Birth of a New Man

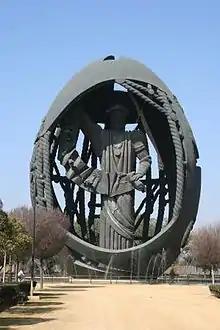

Birth of a New Man (Spanish: "Nacimiento de un Hombre Nuevo"), popularly known as el huevo de Colón ("the Columbus' egg"), is a monument in Seville, Spain. It is a work by Zurab Tsereteli, consisting of a colossal statue representing Christopher Columbus partially enfolded by an egg-like shell.